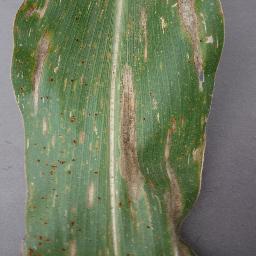
Label: Corn___Northern_Leaf_Blight